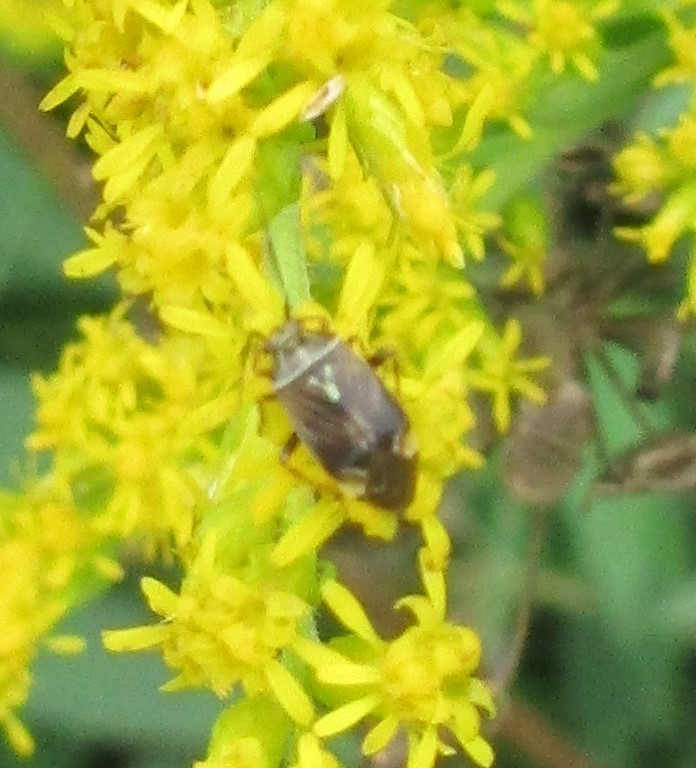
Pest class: lygus_bug